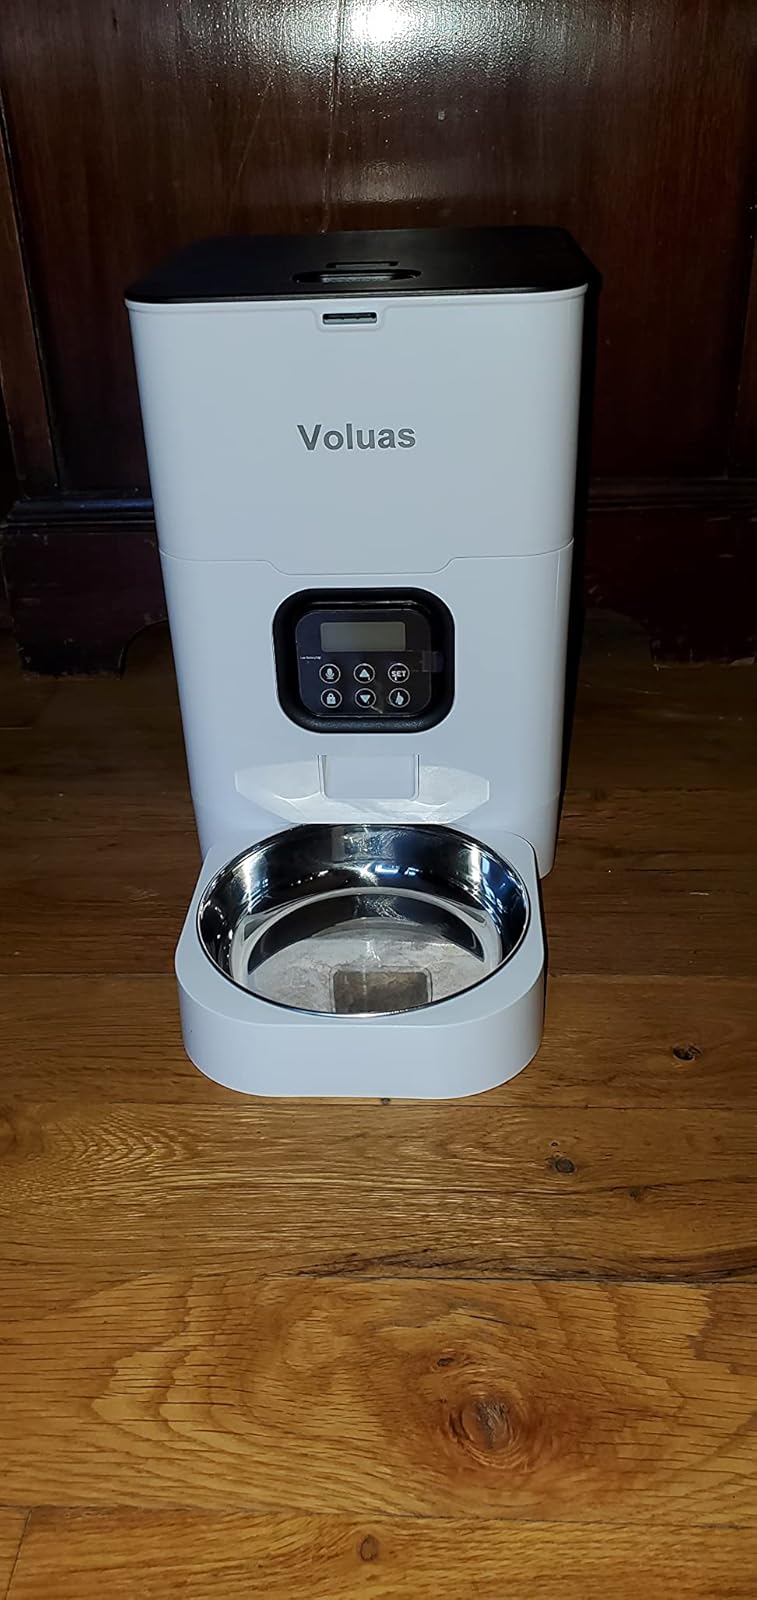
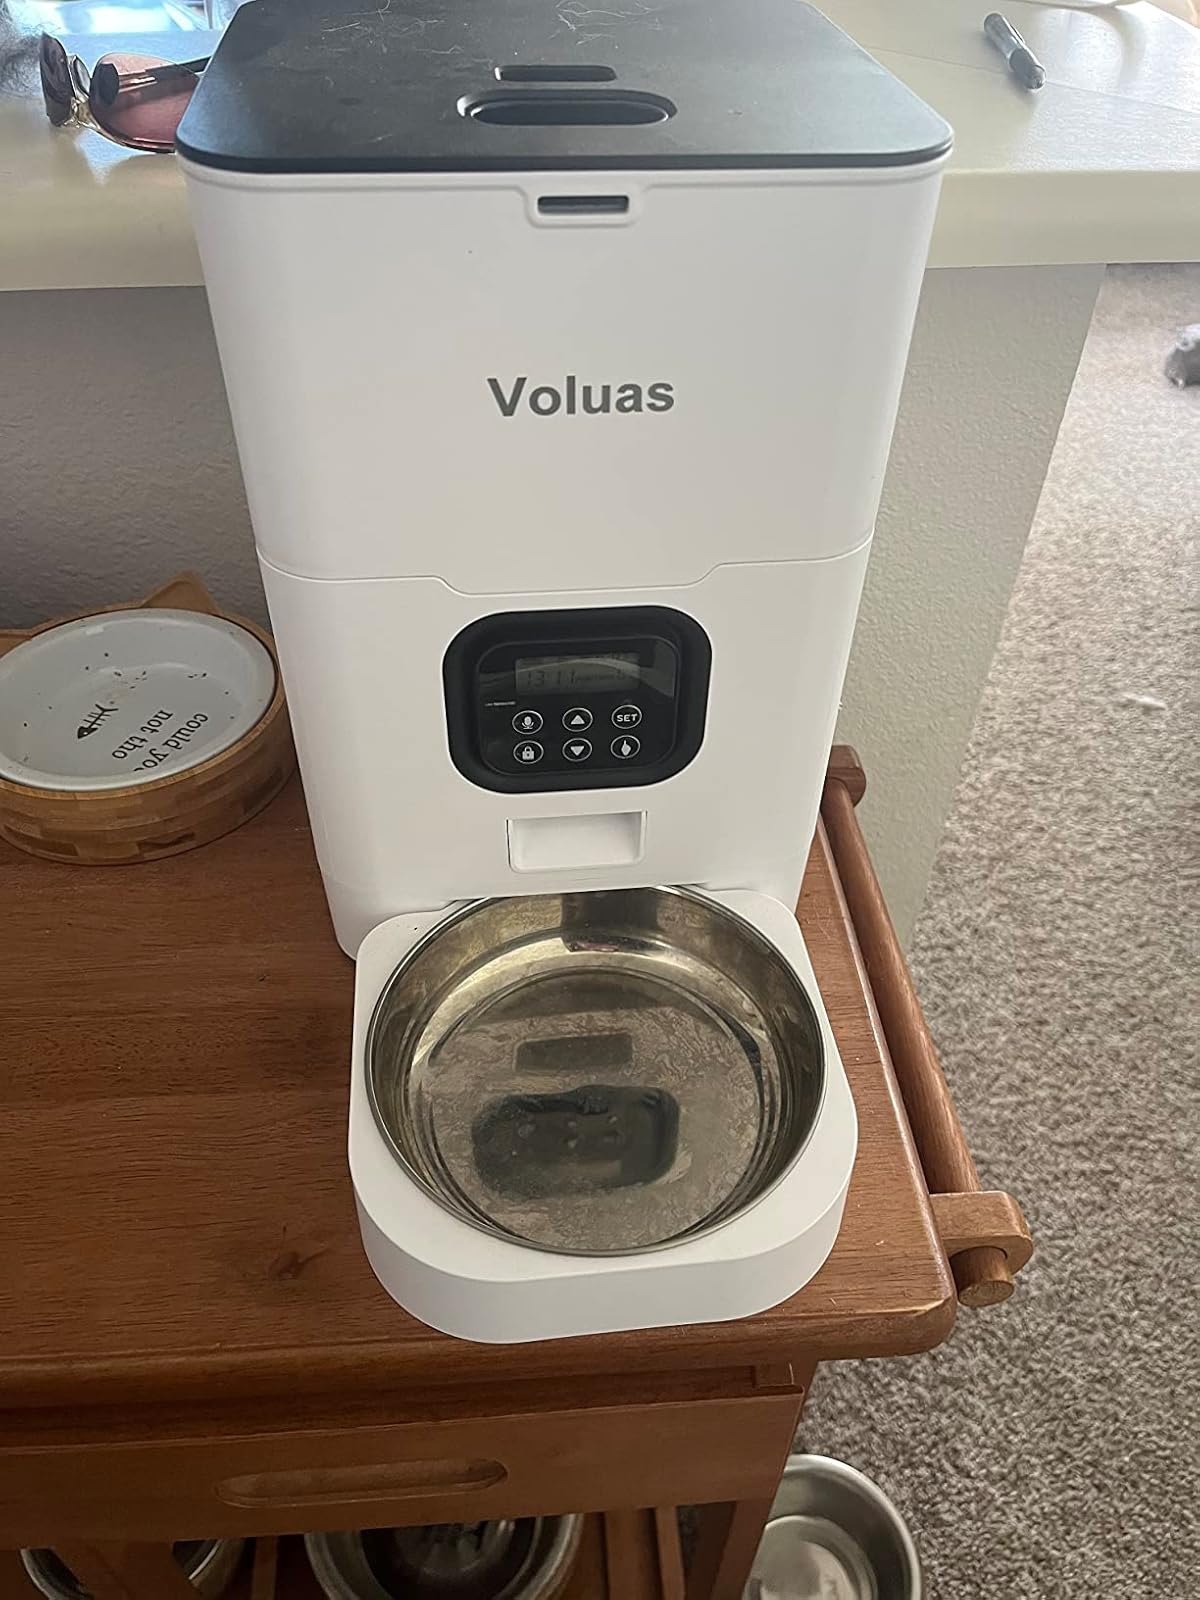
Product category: items_feeder
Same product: yes